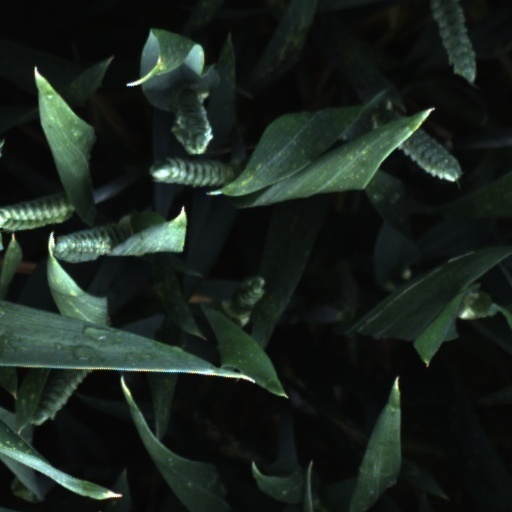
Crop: wheat